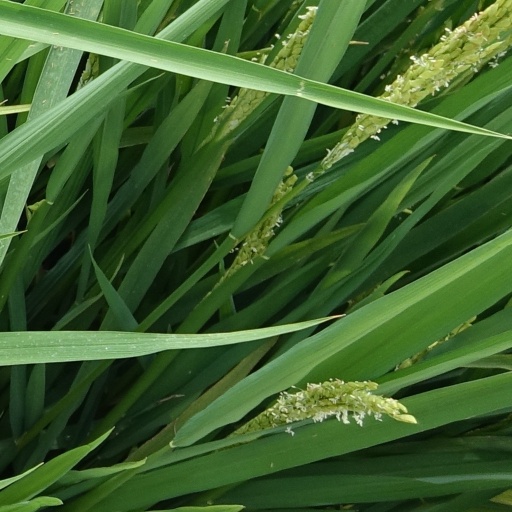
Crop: rice